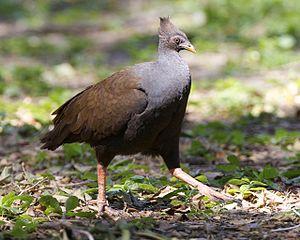
Le Mégapode de Reinwardt est une espèce de petit mégapode de l'Océanie.